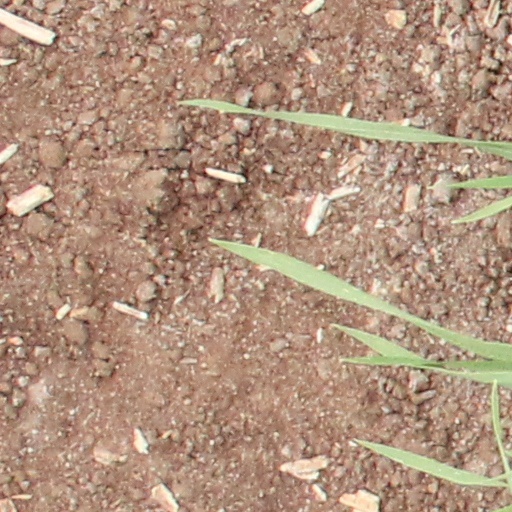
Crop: wheat